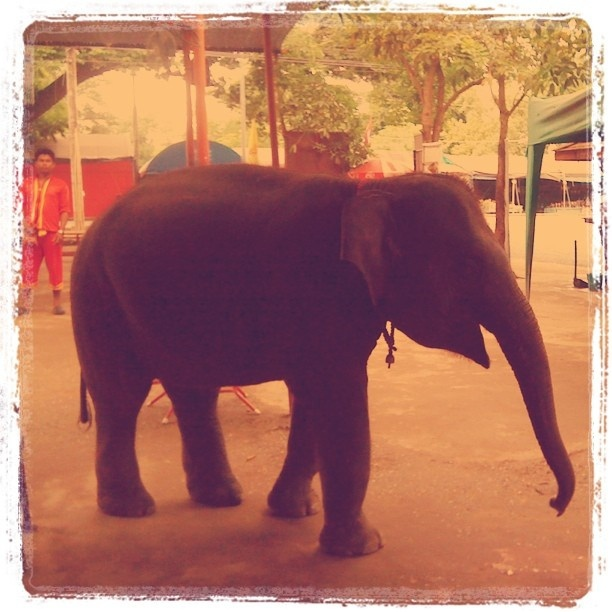
A small elephant standing on a dirty lot of land.
a SMALL MAYBE MID AGED ELEPHANT IS SEEN WALKING
A smaller elephant is holding it's own while someone stands in the background.
A young elephant stands on dry ground with a man in the background.
An Indian elephant wanders across his zoo paddock.